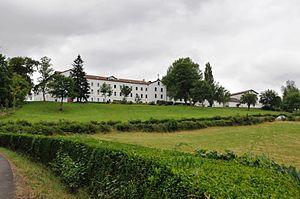
Abbaye Notre-Dame de Belloc (Urt, Pyrénées-Atlantiques, France)
Urt est une commune française, située dans le département des Pyrénées-Atlantiques en région Nouvelle-Aquitaine. Le village est proche de la frontière floue du Pays basque et de la Gascogne.
L'abbaye Notre-Dame de Belloc est une abbaye de moines bénédictins situé à Urt, dans les Pyrénées-Atlantiques. Ce monastère a été fondé en 1875.